James Jaysen Bryhan

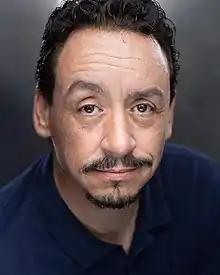

James "Jaysen" Bryhan (born 13 February 1974) is a British television actor, best known for his role as Butch Hawke in the British film ballistic and The Archivist in Shadow and Bone (TV series)